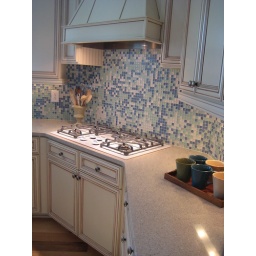
Beach house with glass tile in kitchen